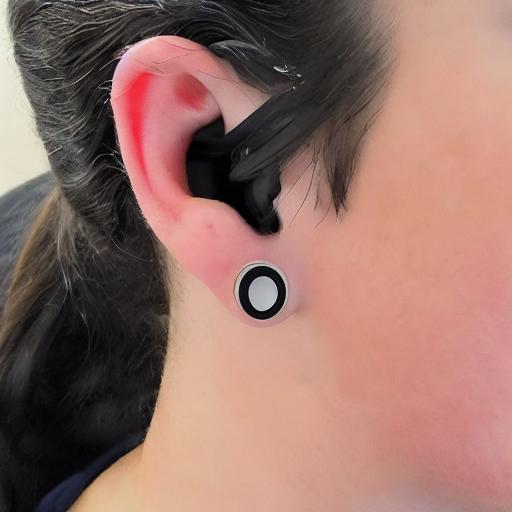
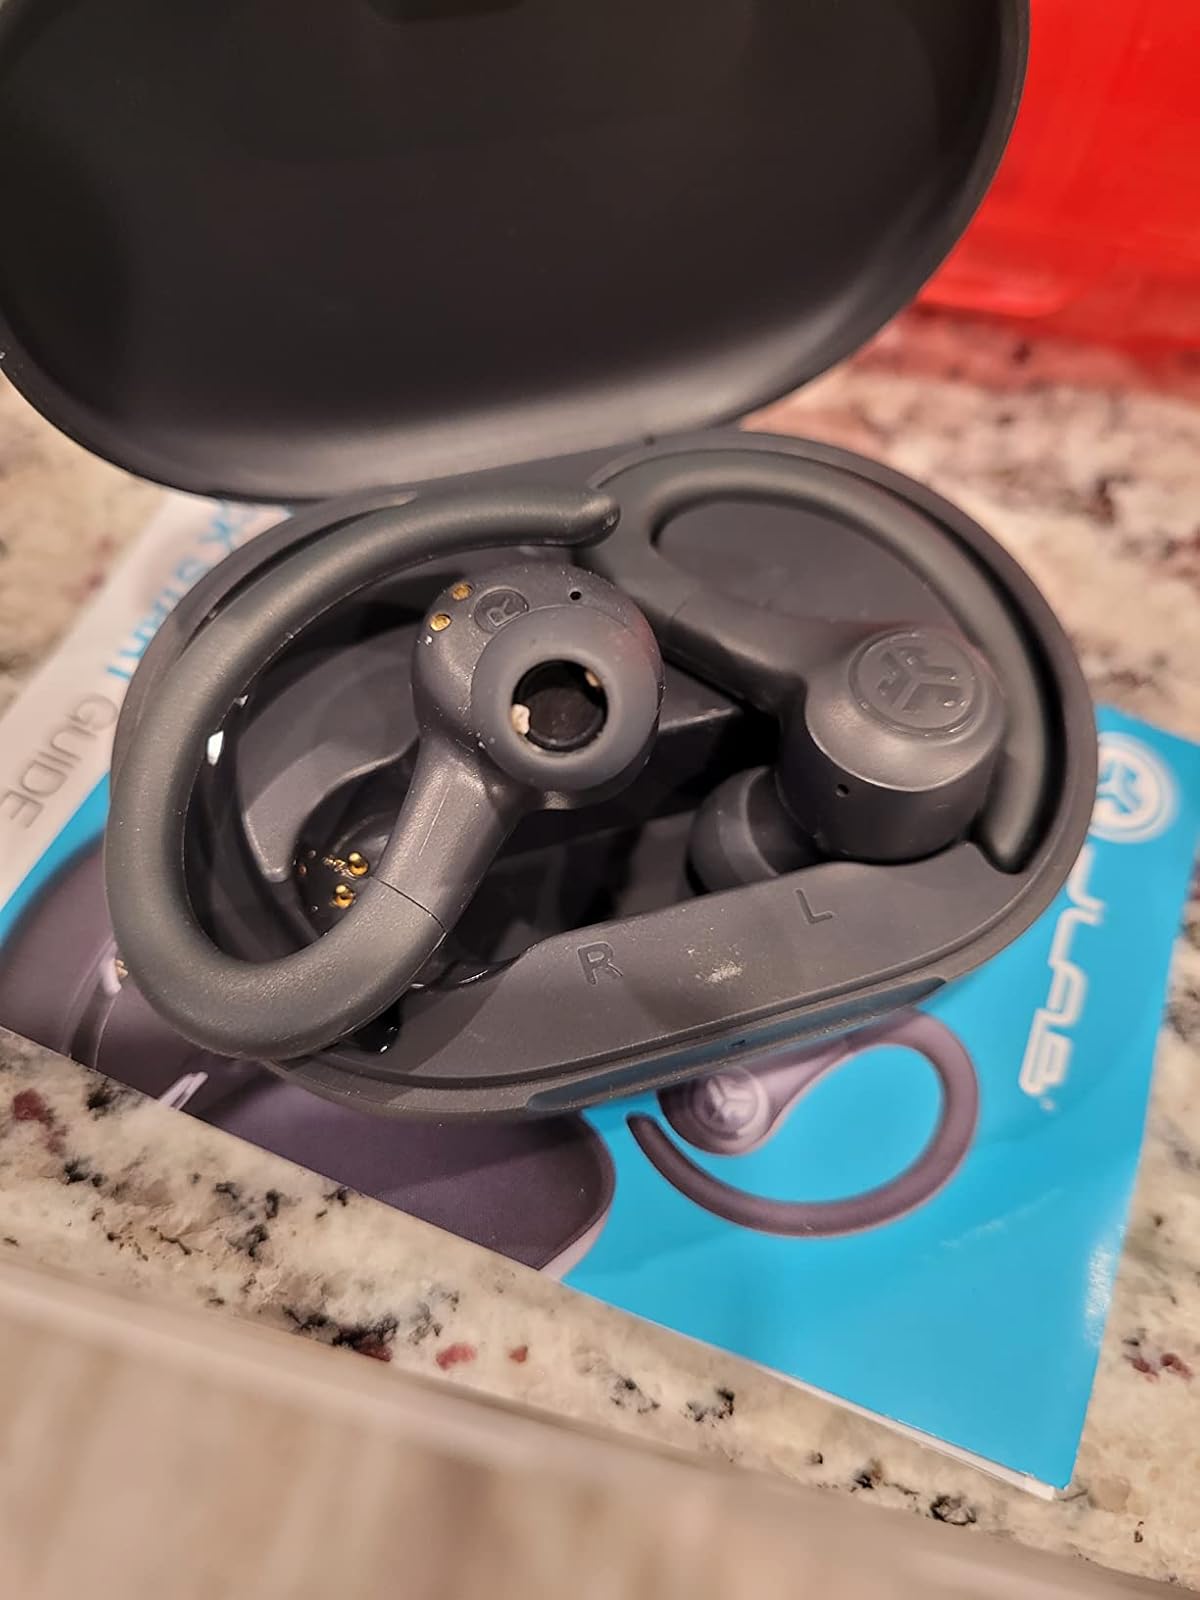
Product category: earbuds
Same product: no